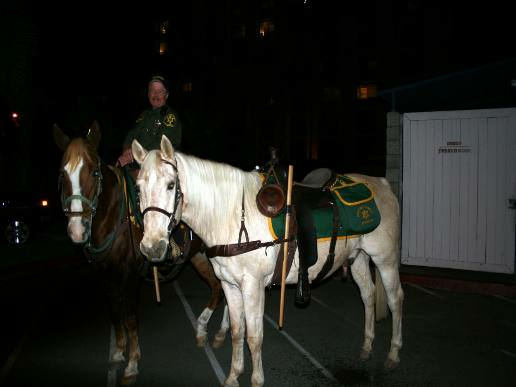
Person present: Yes